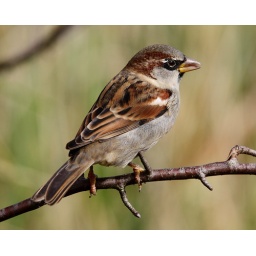
This male house sparrow's (&lt;i&gt;Passer domesticus&lt;/i&gt;) colors show well from behind and under filtered Autumn sunshine.